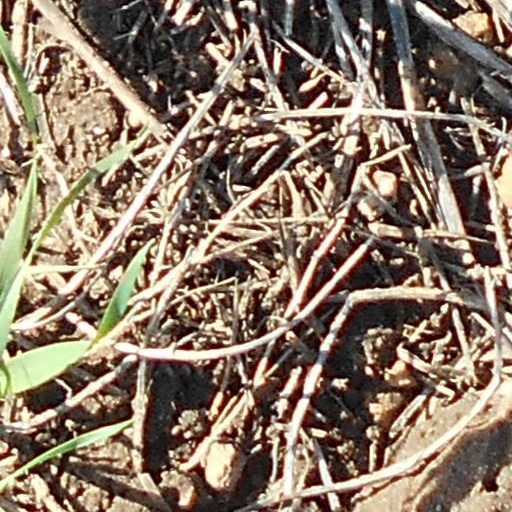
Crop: wheat